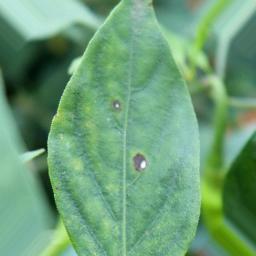
Label: cercospora